Melanie Paxson

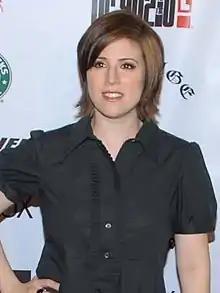
Paxson in 2007

Melanie Moore Paxson (née Moore; born September 26, 1972) is an American actress. She is known for her roles as Jaclyn in "Cupid", Sara Brennan in "Happy Family", and Julie in "Notes from the Underbelly". She also played Fairy Godmother in the "Descendants" film series. She is the only member to appear in all 5 movies. Paxson also appeared in a number of Gladware television commercials in the early 2000s.